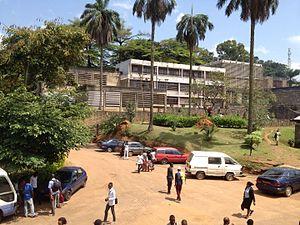
Le campus principal de l'Université de Yaoundé I dans le quartier Ngoa-Ekelle, vu du bâtiment de la scolarité de la FALSH. En arrière-plan, l'immeuble dans lequel se trouve le départment d'allemand et le département de géographie
Établissement public à caractère scientifique et culturel doté de la personnalité morale et de l’autonomie financière, l'université de Yaoundé I est située dans la ville de Yaoundé, la capitale politique du Cameroun.